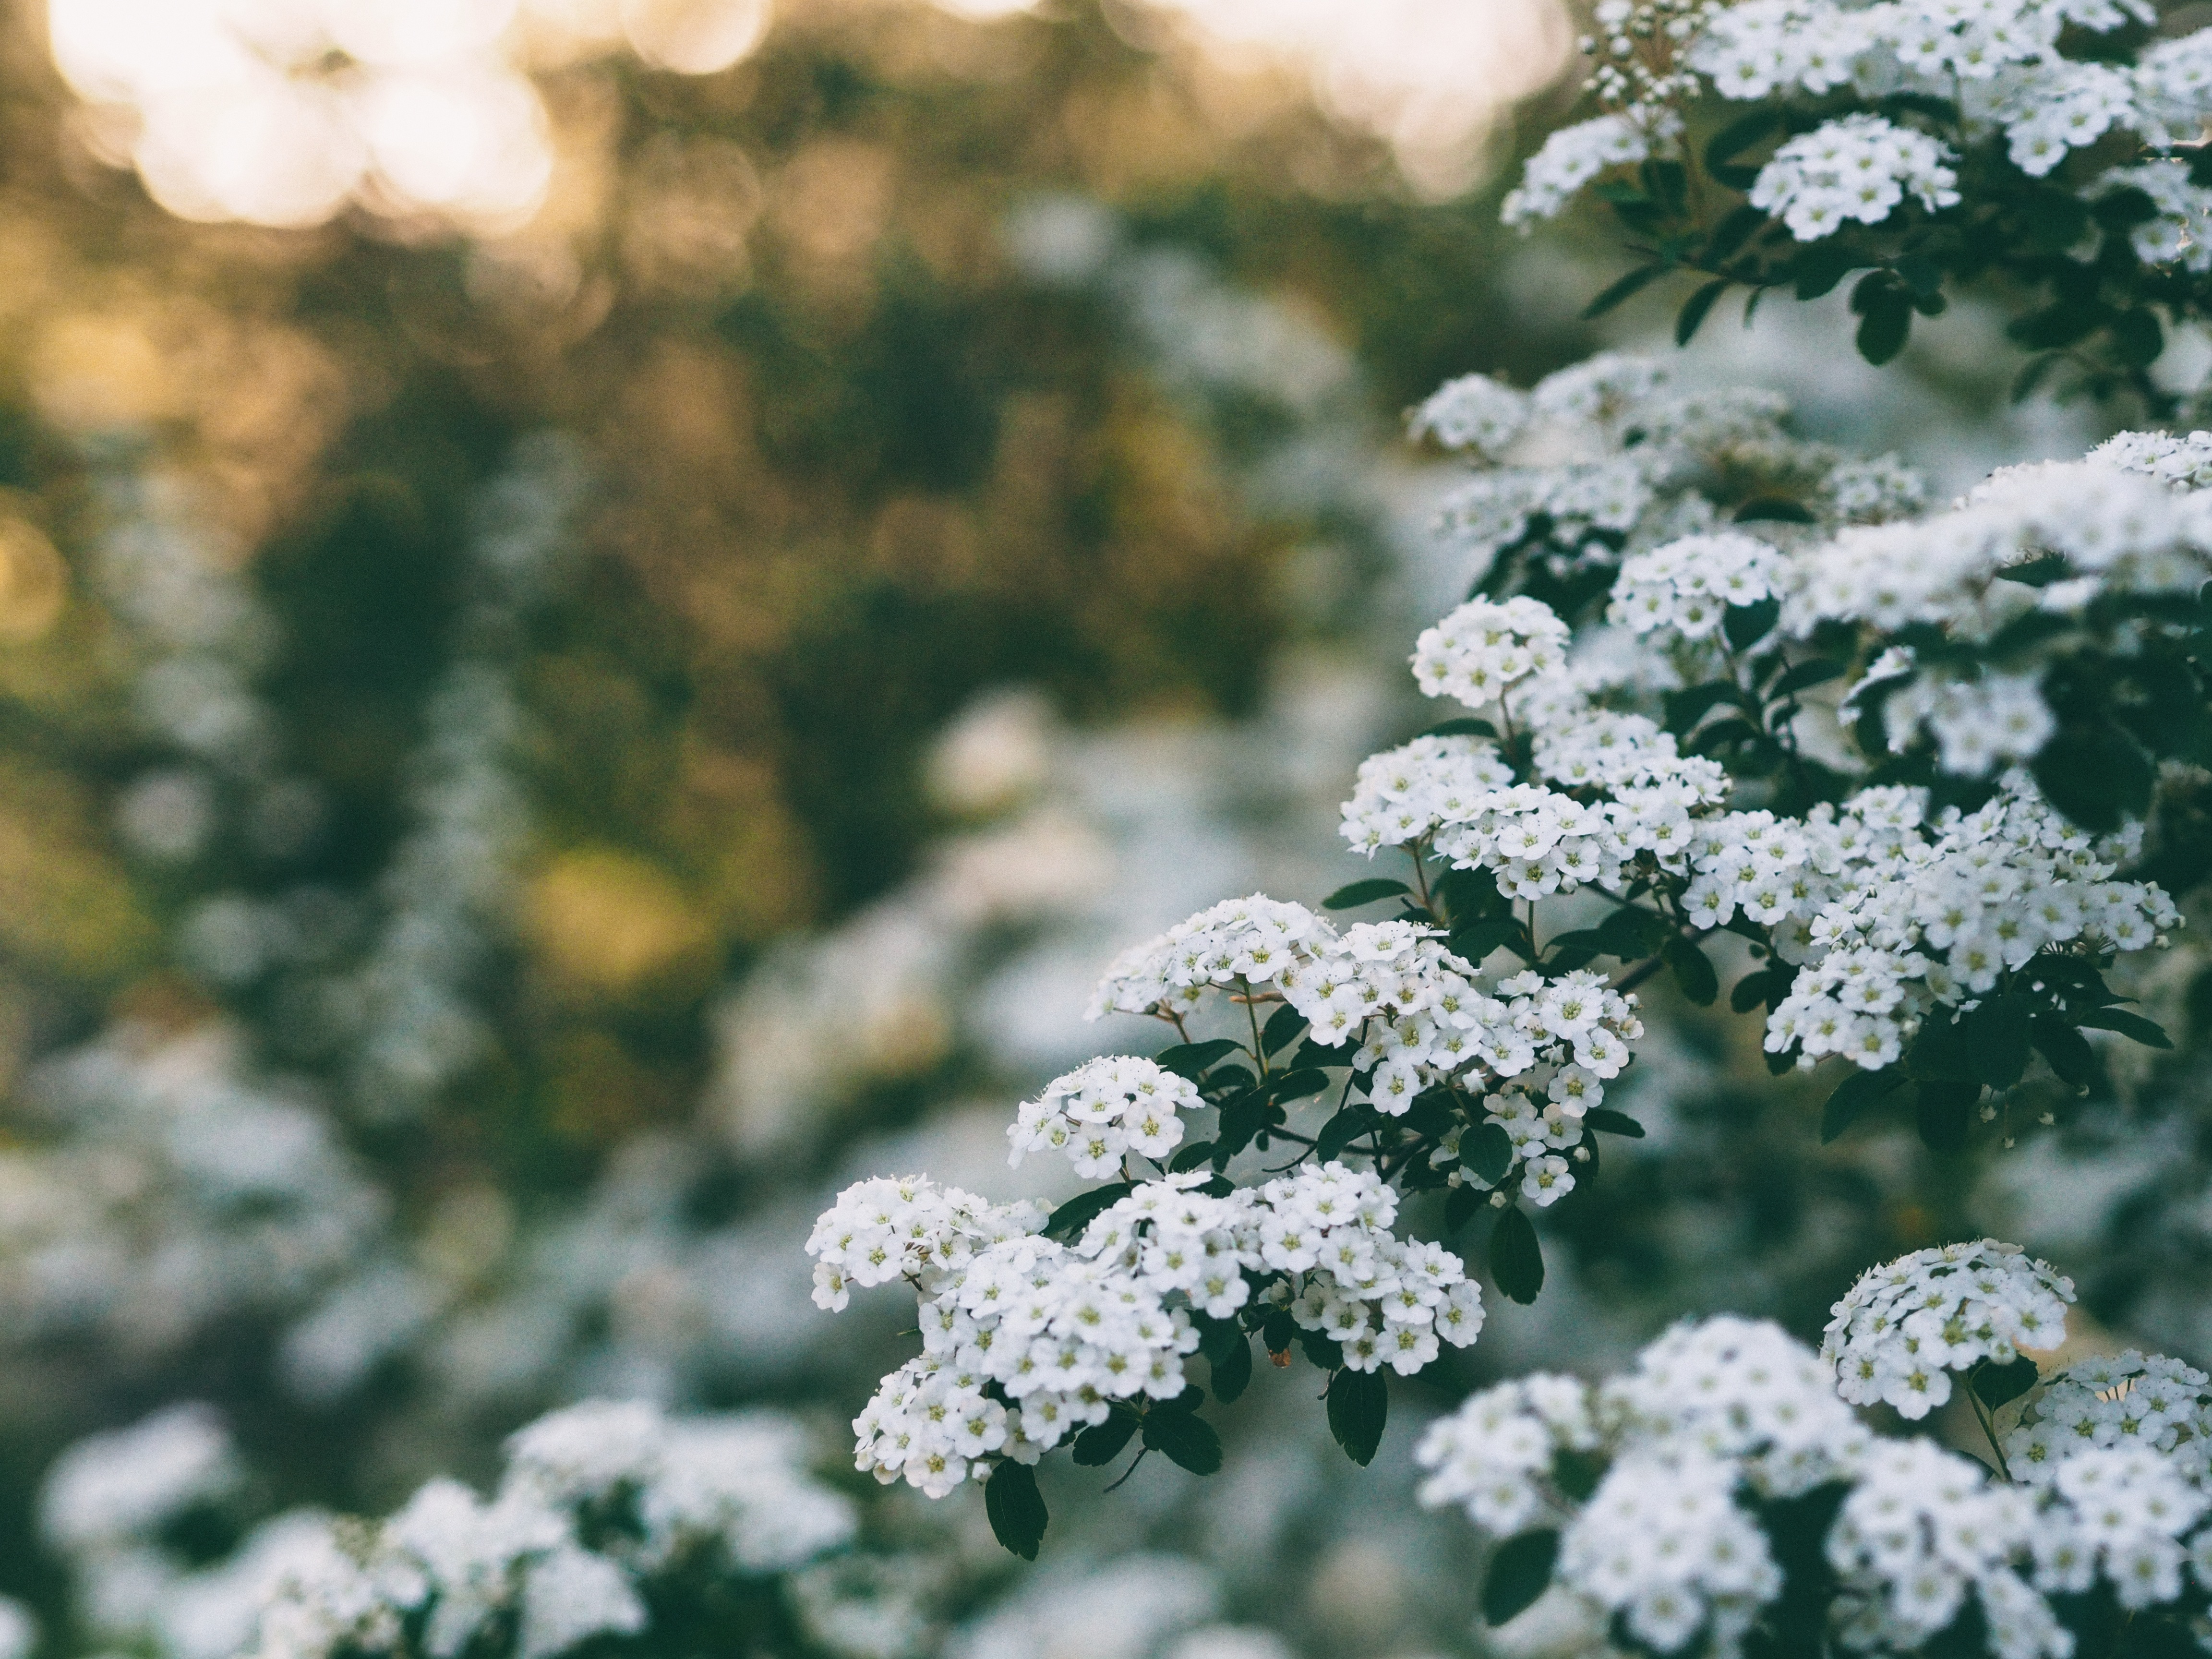
tree, nature, branch, blossom, plant, leaf, flower, frost, spring, green, botany, flora, season, shrub, macro photography, anthriscus, flowering plant, cow parsley, land plant